Goumenissa

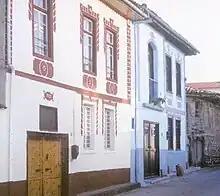
19th century houses.

The Ottomans captured Goumenissa in 1387. Under the rule of the Ottoman Empire the area was characterized self-governed town and acquired privileges because of the important production of buckram, used for the military uniforms of the Ottoman army. Goumenissa prospered during the 19th century and became economic, cultural and religious centre of the region. The famed wine of Goumenissa, made out of local varieties like Xinomavro and Negoska, become popular in the Ottoman Empire and beyond, particularly in Central Europe.